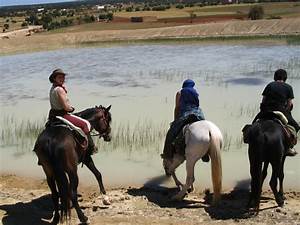
Label: horse